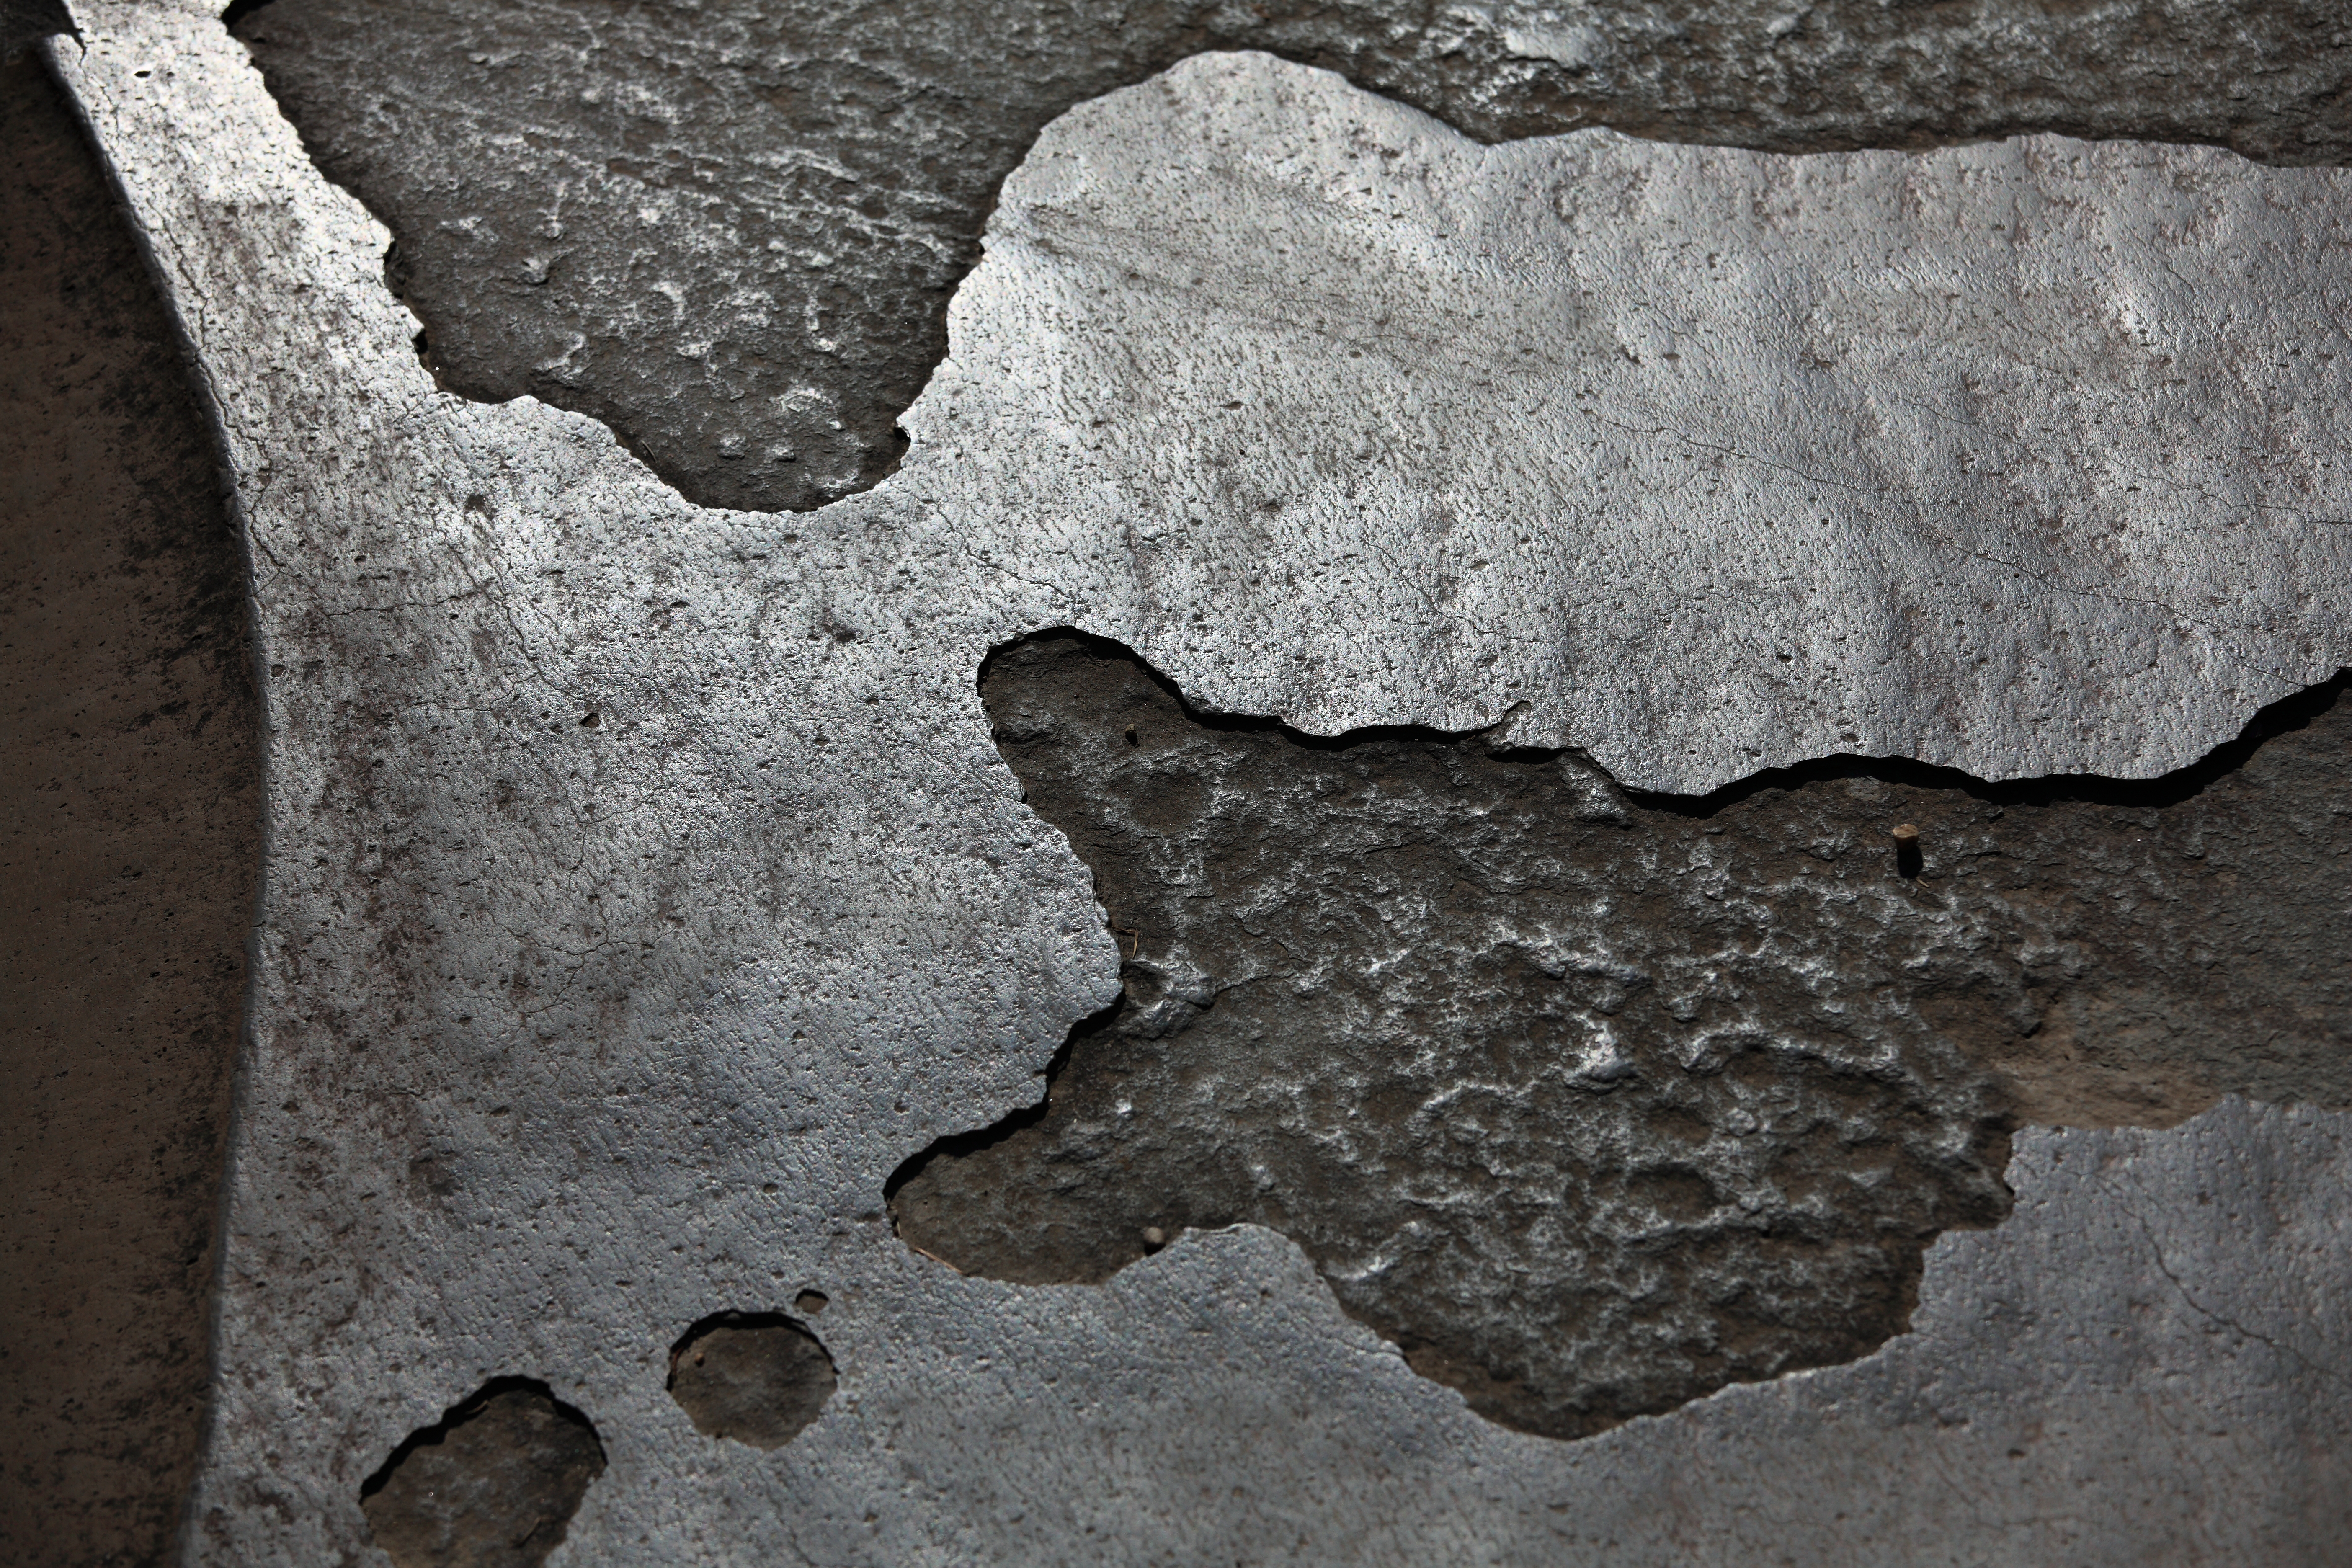
rock, wood, texture, leaf, wall, high, soil, material, rocks, sculpture, geology, 5d, hires, markii, hi, res, resolution, ancient history